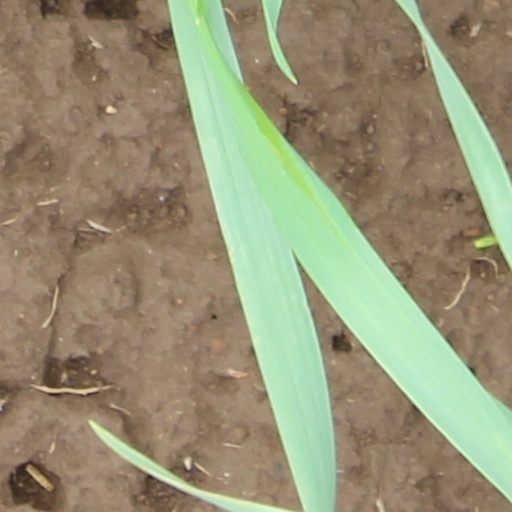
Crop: wheat